M. C. Escher

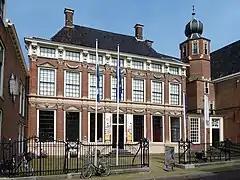
Escher's birth house, now part of the Princessehof Ceramics Museum, in Leeuwarden, Friesland, the Netherlands

Maurits Cornelis Escher was born on 17 June 1898 in Leeuwarden, Friesland, the Netherlands, in a house that forms part of the Princessehof Ceramics Museum today. He was the youngest son of the civil engineer George Arnold Escher and his second wife, Sara Gleichman. In 1903, the family moved to Arnhem, where he attended primary and secondary school until 1918. Known to his friends and family as "Mauk", he was a sickly child and was placed in a special school at the age of seven; he failed the second grade. Although he excelled at drawing, his grades were generally poor. He took carpentry and piano lessons until he was thirteen years old.